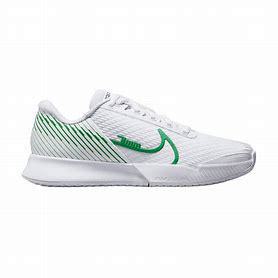
Brand: Nike
Model: Court Air Zoom Vapor Pro 2